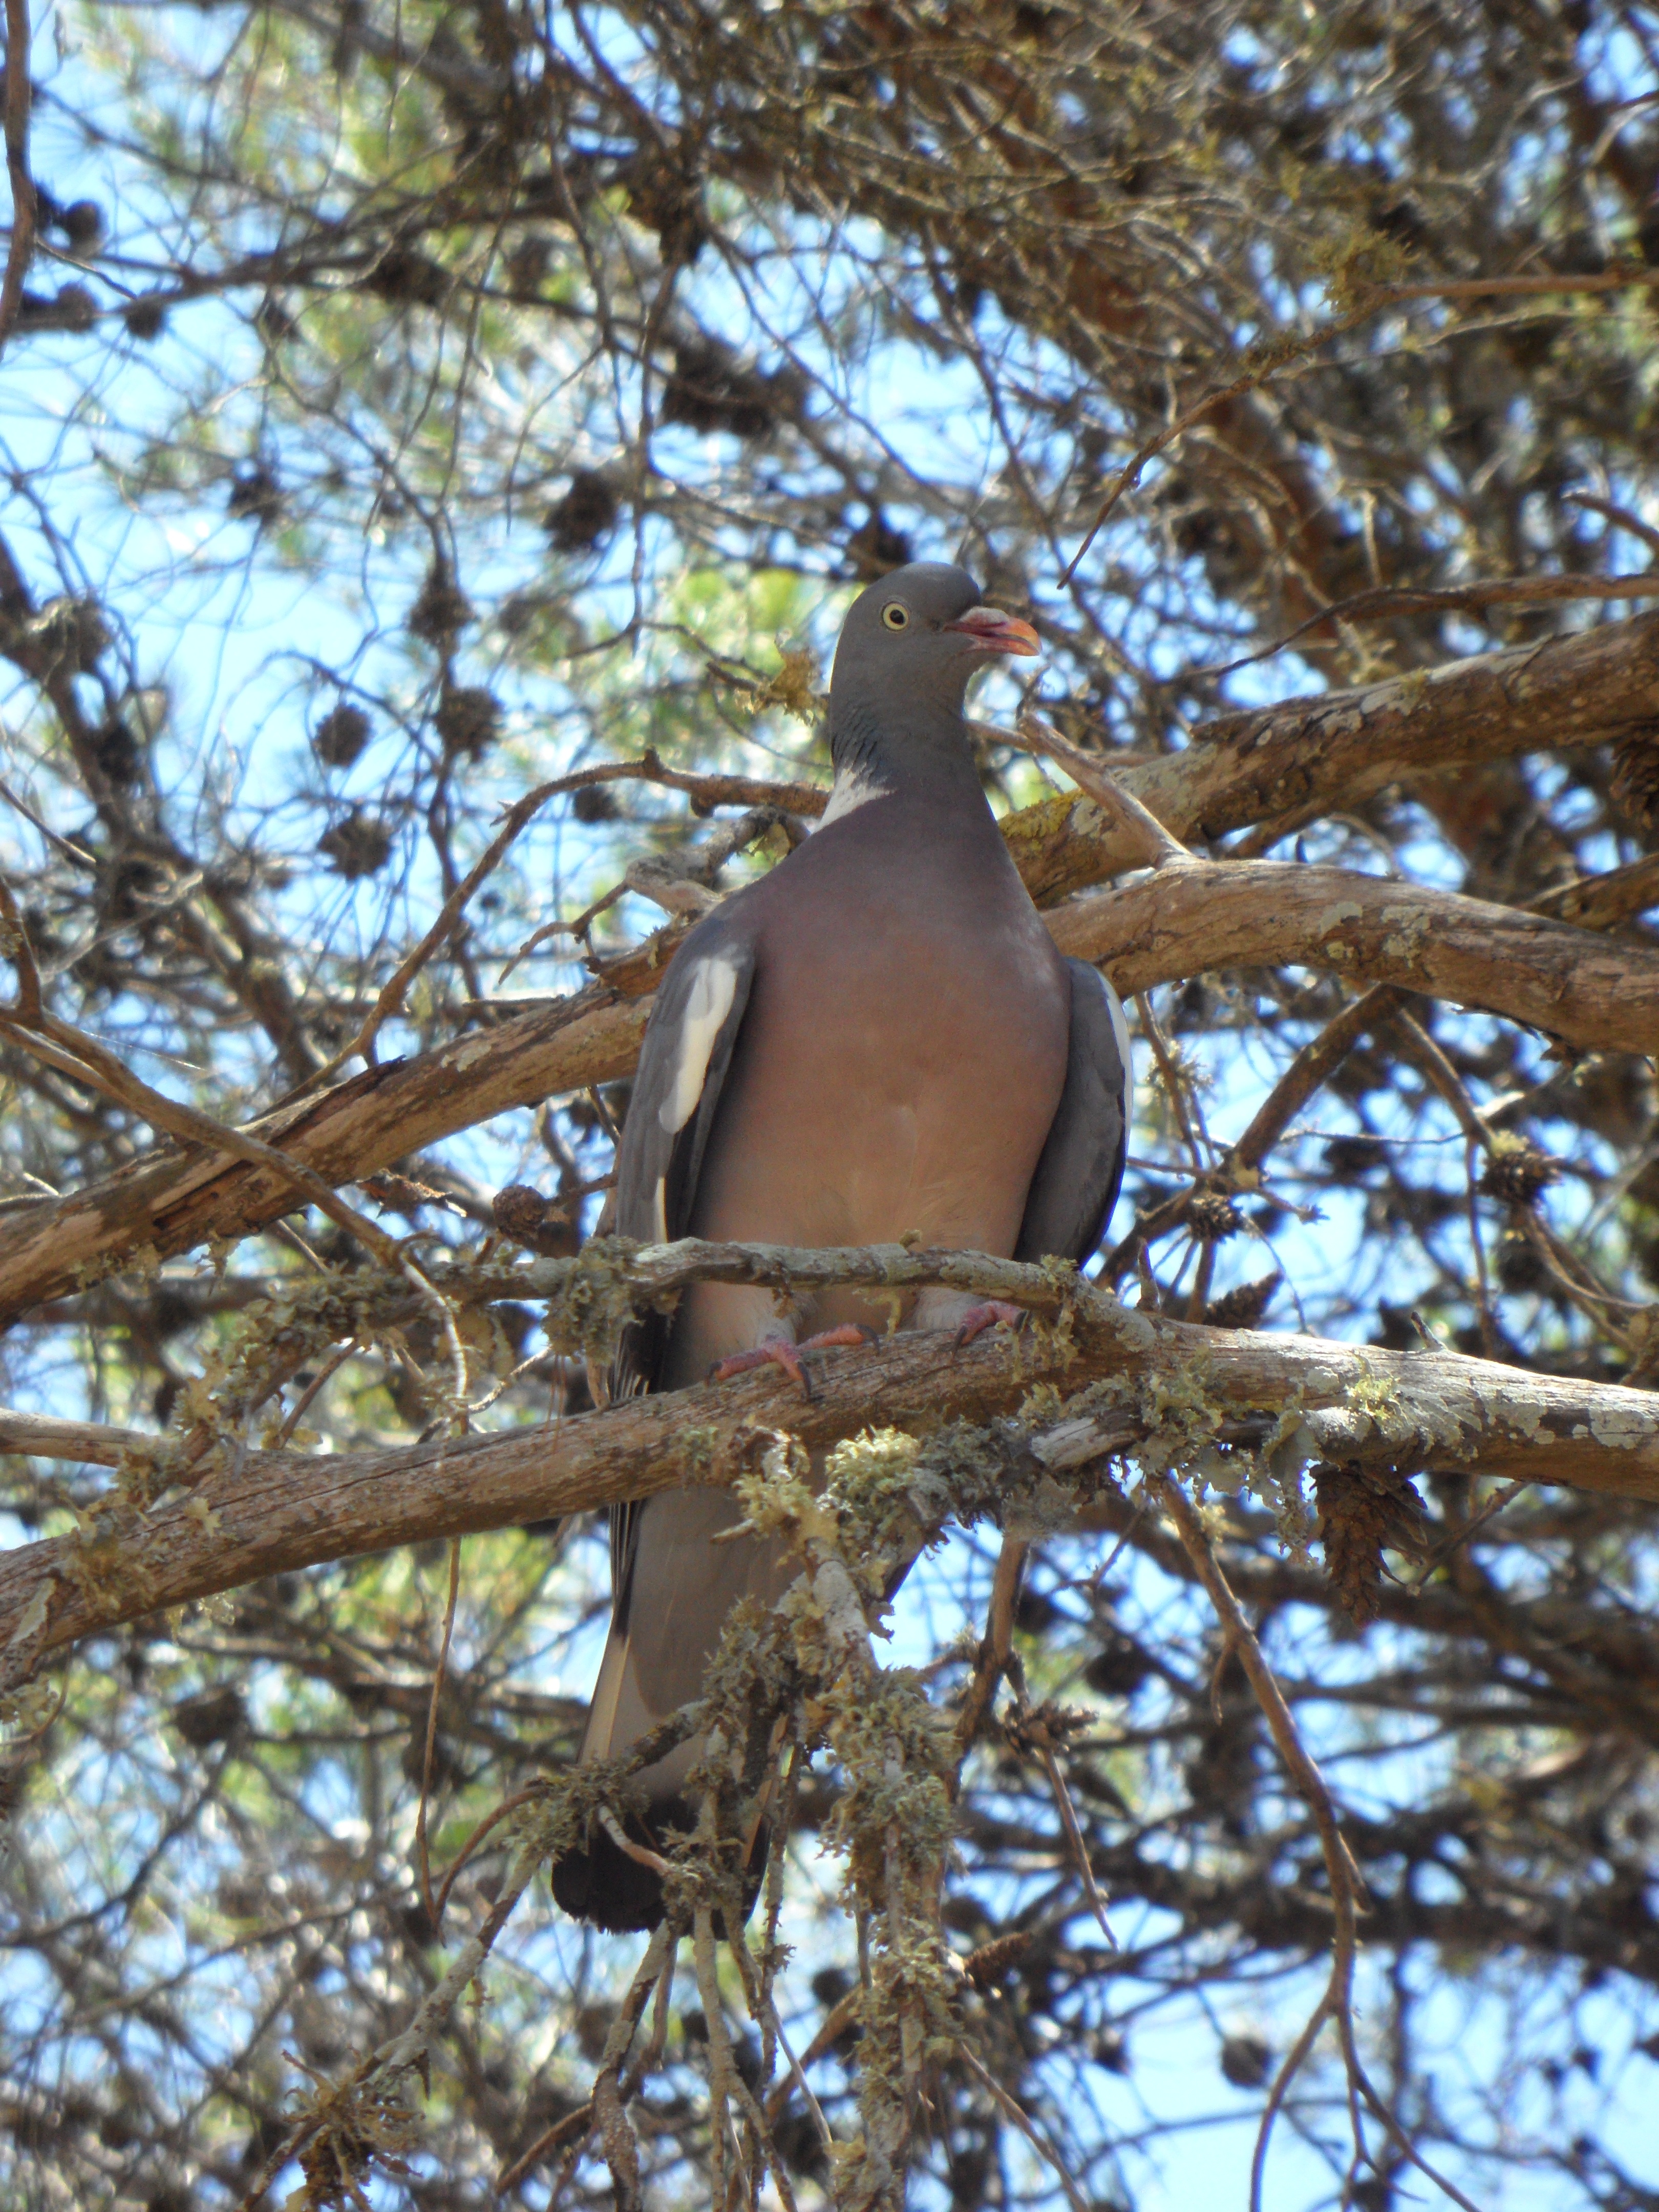
tree, branch, snow, winter, bird, animal, pine, wildlife, spring, mediterranean, season, fauna, sit, dove, mallorca, rock pigeon, woody plant, perching bird